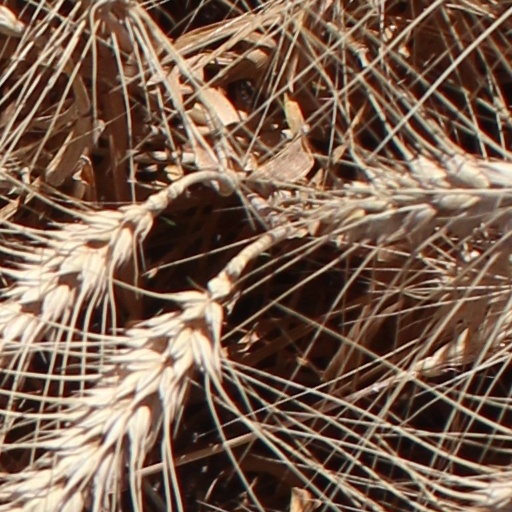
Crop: wheat